The Mothers of Invention

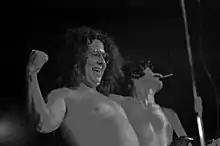
Mark Volman performing with the Mothers in 1971.

Later in 1970, Zappa formed a new version of the Mothers (from then on, he mostly dropped the "of Invention"). It included British drummer Aynsley Dunbar, jazz keyboardist George Duke, Ian Underwood, Jeff Simmons (bass, rhythm guitar), and three members of the Turtles: bass player Jim Pons, and singers Mark Volman and Howard Kaylan, who, due to persistent legal and contractual problems, adopted the stage name "The Phlorescent Leech and Eddie", or "Flo & Eddie".